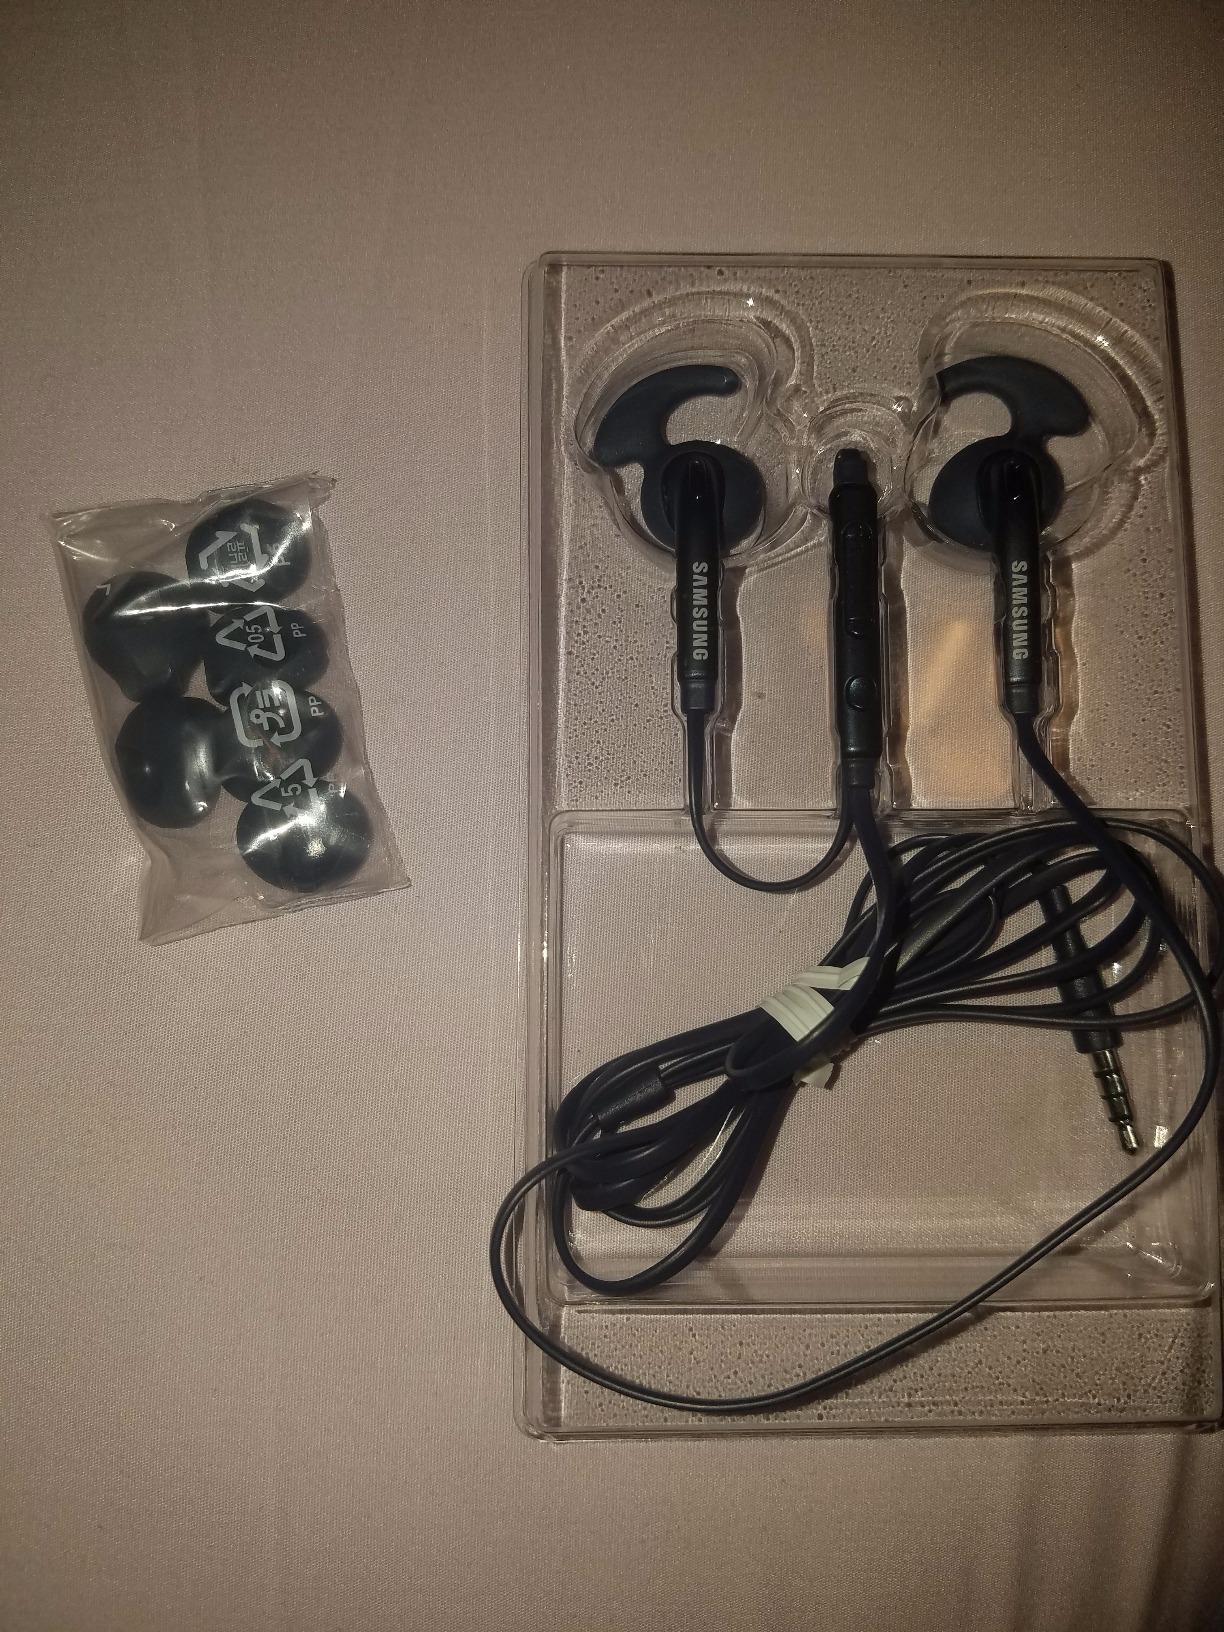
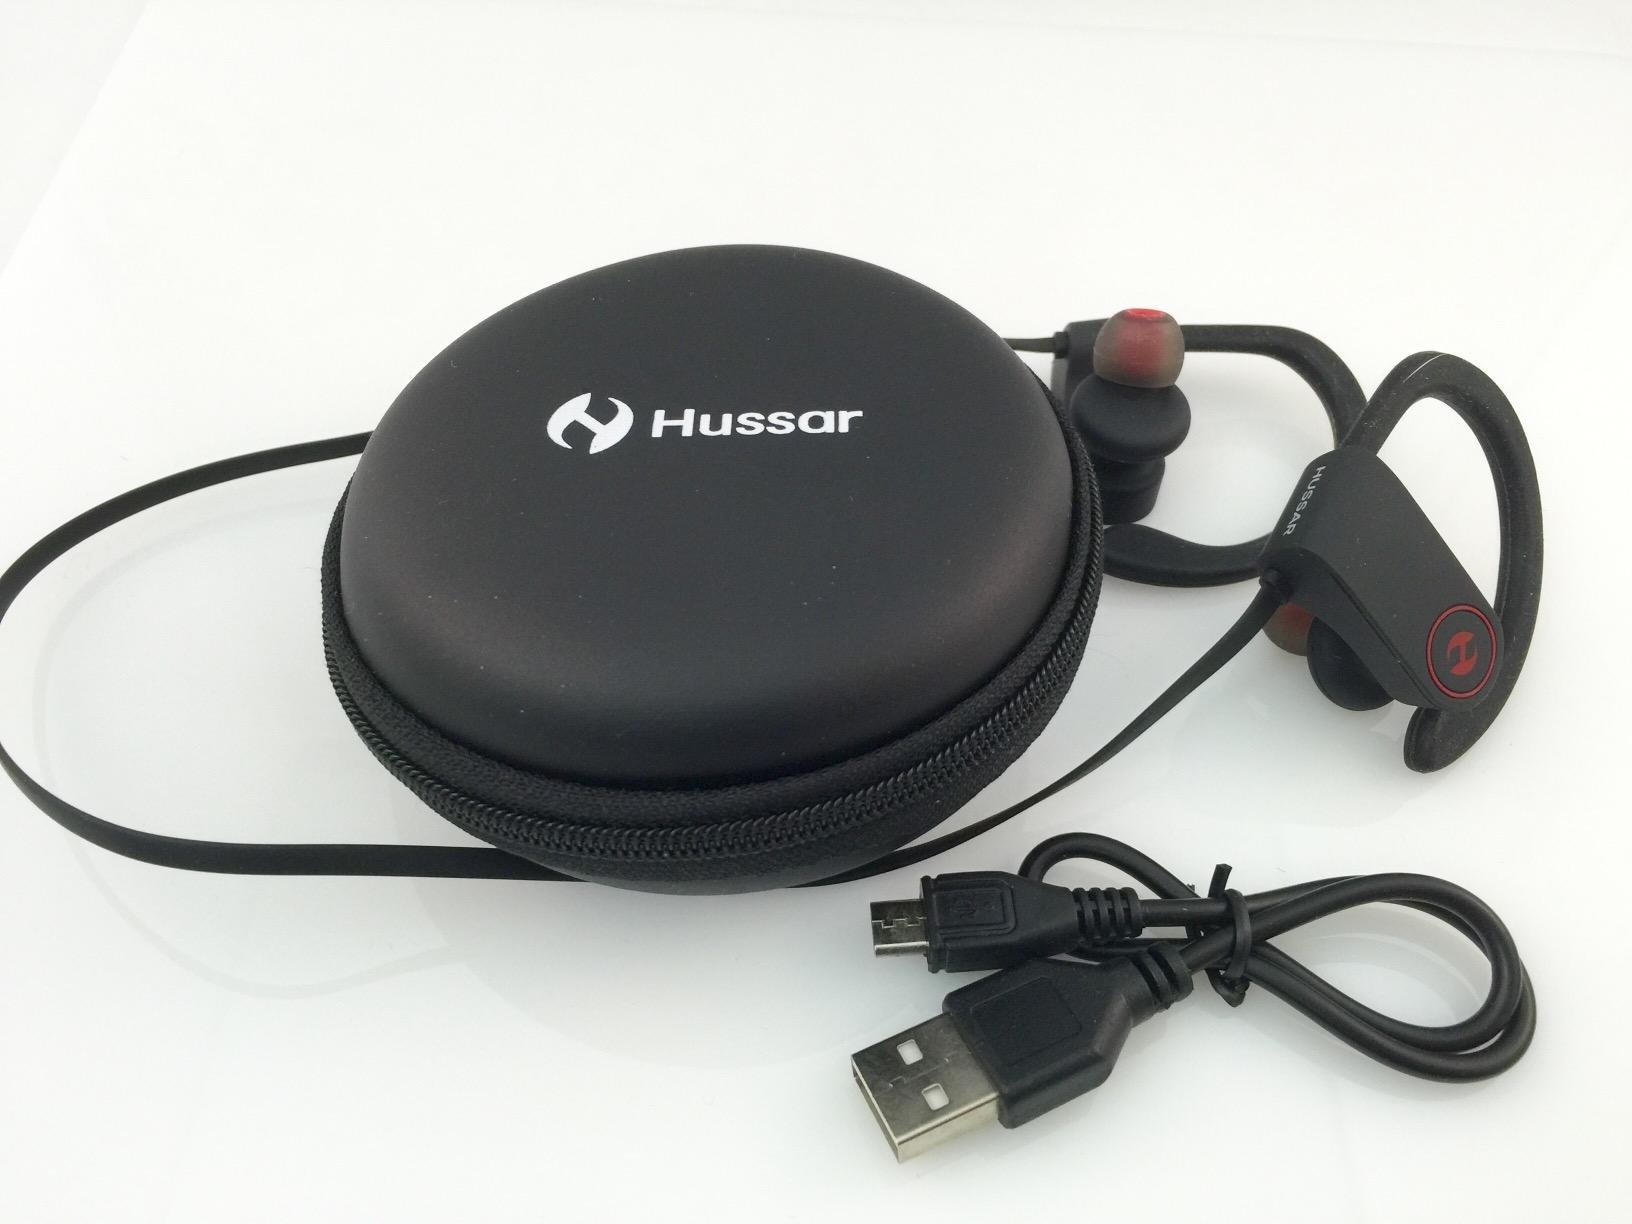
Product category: headphones
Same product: no